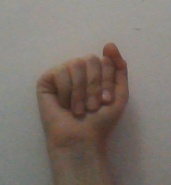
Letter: saad